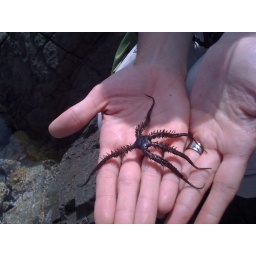
Starfish found among the rocks at a remote beach in Vieques.